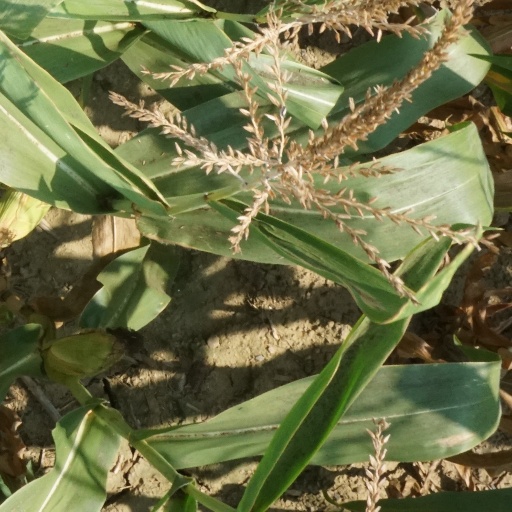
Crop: maize; corn